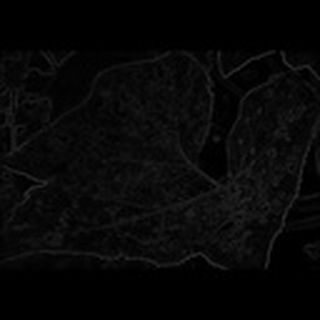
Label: cotton_powdery_mildew